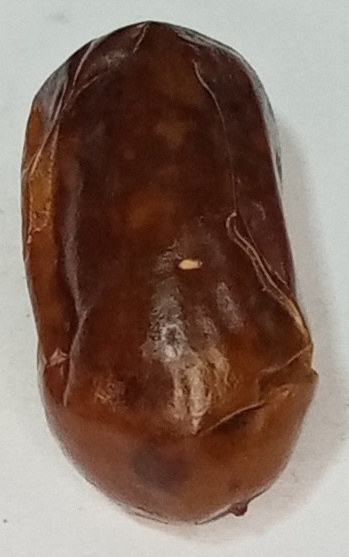
Variety: fasli-toto
Size: large
Grade: grade-1